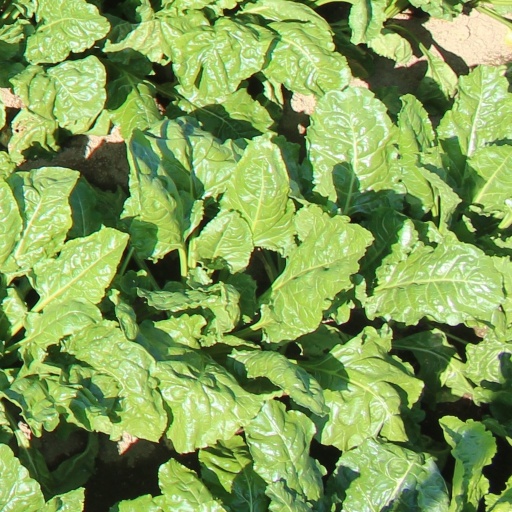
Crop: sugar beet